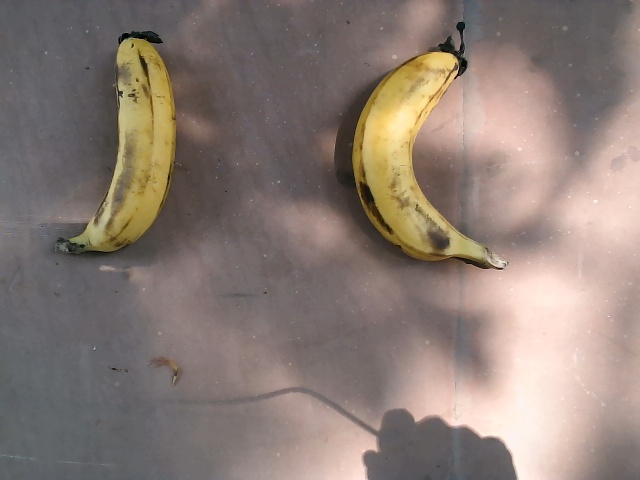
Label: Ripe_Banana